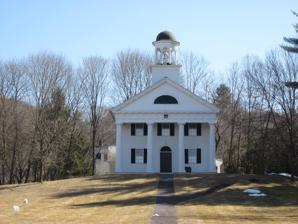
Building: Walpole Academy
Country: United States of America
Year built: 1831
United States historic place Walpole Academy U.S. National Register of Historic Places Show map of New Hampshire Show map of the United States Location Main St., Walpole, New Hampshire Coordinates 43°04′44″N 72°25′32″W / 43.07890°N 72.42556°W / 43.07890; -72.42556 Area 1.5 acres (0.61 ha) Built 1831 ( 1831 ) Architect Howland, Aaron Prentiss Architectural style Greek Revival NRHP reference No. 75000230 Added to NRHP May 21, 1975 The Walpole Academy is a historic former school building on Main Street in Walpole, New Hampshire . It is now owned by the Walpole Historical Society and operated as a local history museum.  Built in 1831, it is a fine rural example of a 19th-century Greek Revival academy building, which served the surrounding area as a private academy until 1853, and as Walpole's public high school until 1950.  The building was listed on the National Register of Historic Places in 1975. Description and history The former Walpole Academy building stands on the south side of Walpole's village center, set well back on the east side of Main Street.  It is a 2 + 1 ⁄ 2 -story wood-frame structure, covered with gabled roof and wooden clapboards. The building has a classic Greek temple appearance, with Doric columns supporting an entablature and a triangular pediment with a fanlight detail. The building is topped by an octagonal, arcaded cupola. Walpole Academy was established as a private secondary school in 1825.  The present building was erected in 1831, probably by Aaron Prentiss Howland, a local builder known for many local high quality Greek Revival designs.  The academy remained private until 1853, when the town acquired it for use as its high school. It was purchased from the town by the historical society in 1950. The museum now houses items of local interest, including town records and historical artifacts. See also National Register of Historic Places listings in Cheshire County, New Hampshire References